World Health Day

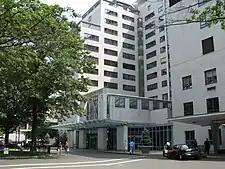
Hospital in Hartford, Connecticut

World Health Day 2009 focused on the safety of health facilities and the readiness of health workers who treat those affected by emergencies. Health centres and staff are critical lifelines for vulnerable people in disasters – treating injuries, preventing illnesses and caring for people's health needs. Often, already fragile health systems are unable to keep functioning through a disaster, with immediate and future public health consequences.